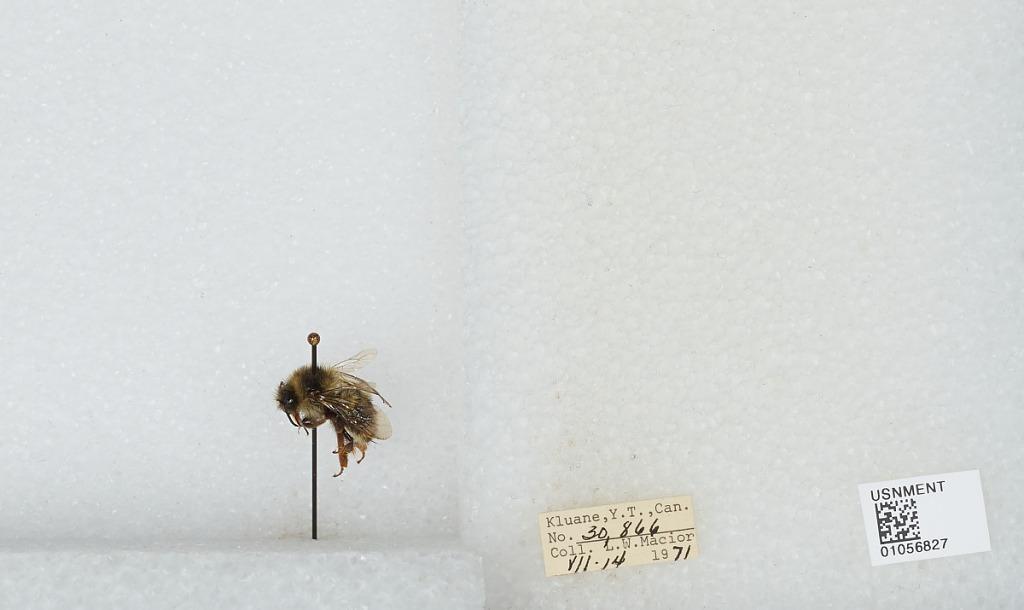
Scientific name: Bombus bifarius nearcticus
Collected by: L. Macior
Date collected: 1971-7-14
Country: Canada
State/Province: Yukon Territory
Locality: Kluane
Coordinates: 60.75, -139.5